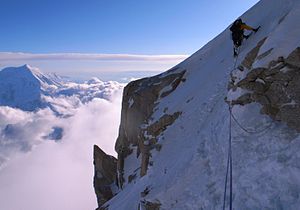
Denali
Den danske bjergbestiger Allan Christensen nær toppen af Cassin Ridge på Mount McKinley.
"Denali er det højeste bjerg i Nordamerika. Det ligger i Alaska i nationalparken Denali National Park. Bjerget ændrede officielt navn i 2015 til at benytte det indfødte navn, som betyder ""den høje"", i stedet for navnet McKinley givet i 1896, der kommer fra den tidligere præsident William McKinley, som blev officielt i 1917. Navnet Denali var allerede fra 1975 indført af lokalregeringen i Alaska, men blev blokeret i Kongressen til en navneændring på nationalt plan af politikere fra McKinleys hjemstat Ohio.